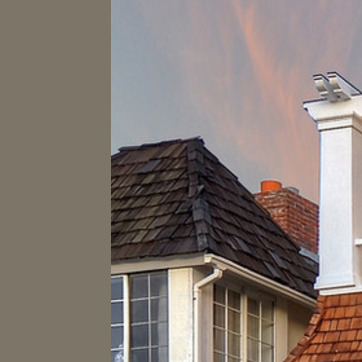
Material: other